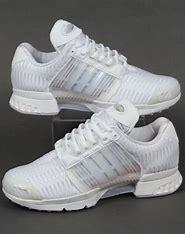
Brand: Adidas
Model: Climacool 1